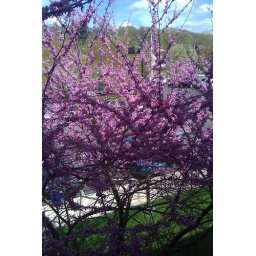
Picture of a lovely tree in bloom which was taken through glass window on 2nd fl of medical building.